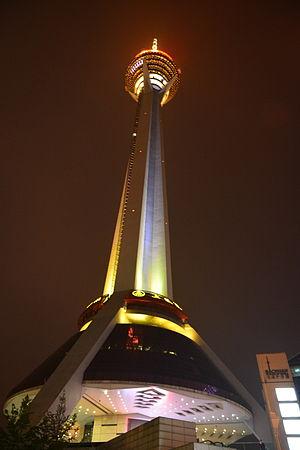
Depuis la construction du Sichuan Chengdu Building en 1990, plus de 240 gratte-ciel ont été construits à Chengdu en Chine du fait du développement très rapide de la ville.
Chengdu, également appelée métaphoriquement Róngchéng « la ville des hibiscus », est la capitale de la province du Sichuan en République populaire de Chine.